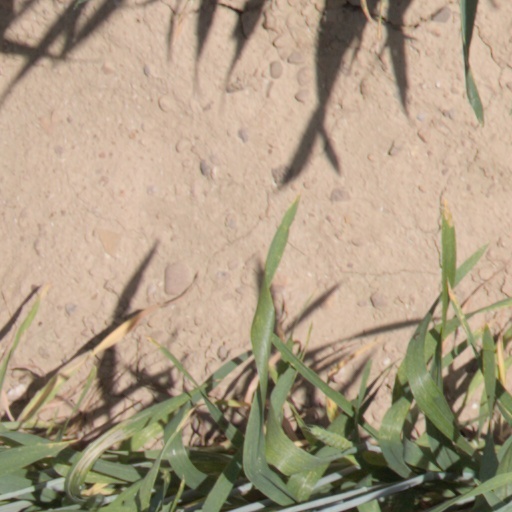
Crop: wheat